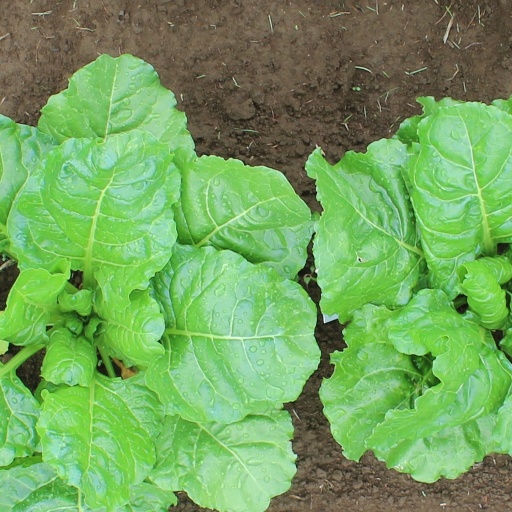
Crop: sugar beet